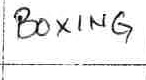
Label: boxing